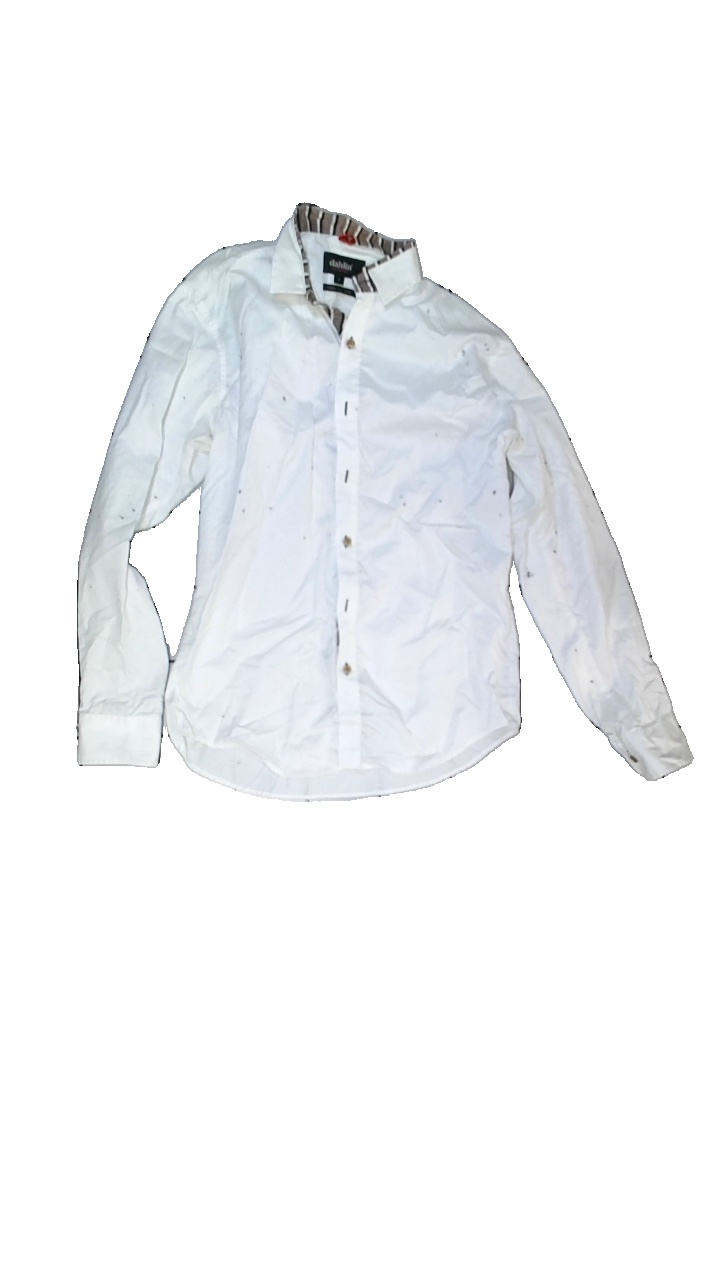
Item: Shirt (Men)
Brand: Dahlin
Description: vit skjorta med fläck aarm, mycket luddig
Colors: White
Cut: Regular
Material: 100% cotton
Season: All
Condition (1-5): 2
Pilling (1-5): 5
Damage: fläck arm
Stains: Minor
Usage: Remake
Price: <50